Virtua Racing

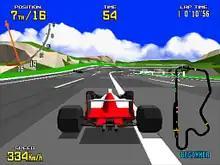
Screenshot, arcade version

"V.R." was released in a "twin" cabinet – the standard and most common version, which is effectively 2 complete machines built into a single cabinet. The Twin cabinets for the U.S. were manufactured by contract at Grand Products, Inc. in Illinois for Sega and were built using Wells-Gardner 25" monitors. The Twin cabinet that was sold in the rest of the world was built by Sega in Japan and used 29" Nanao monitors.